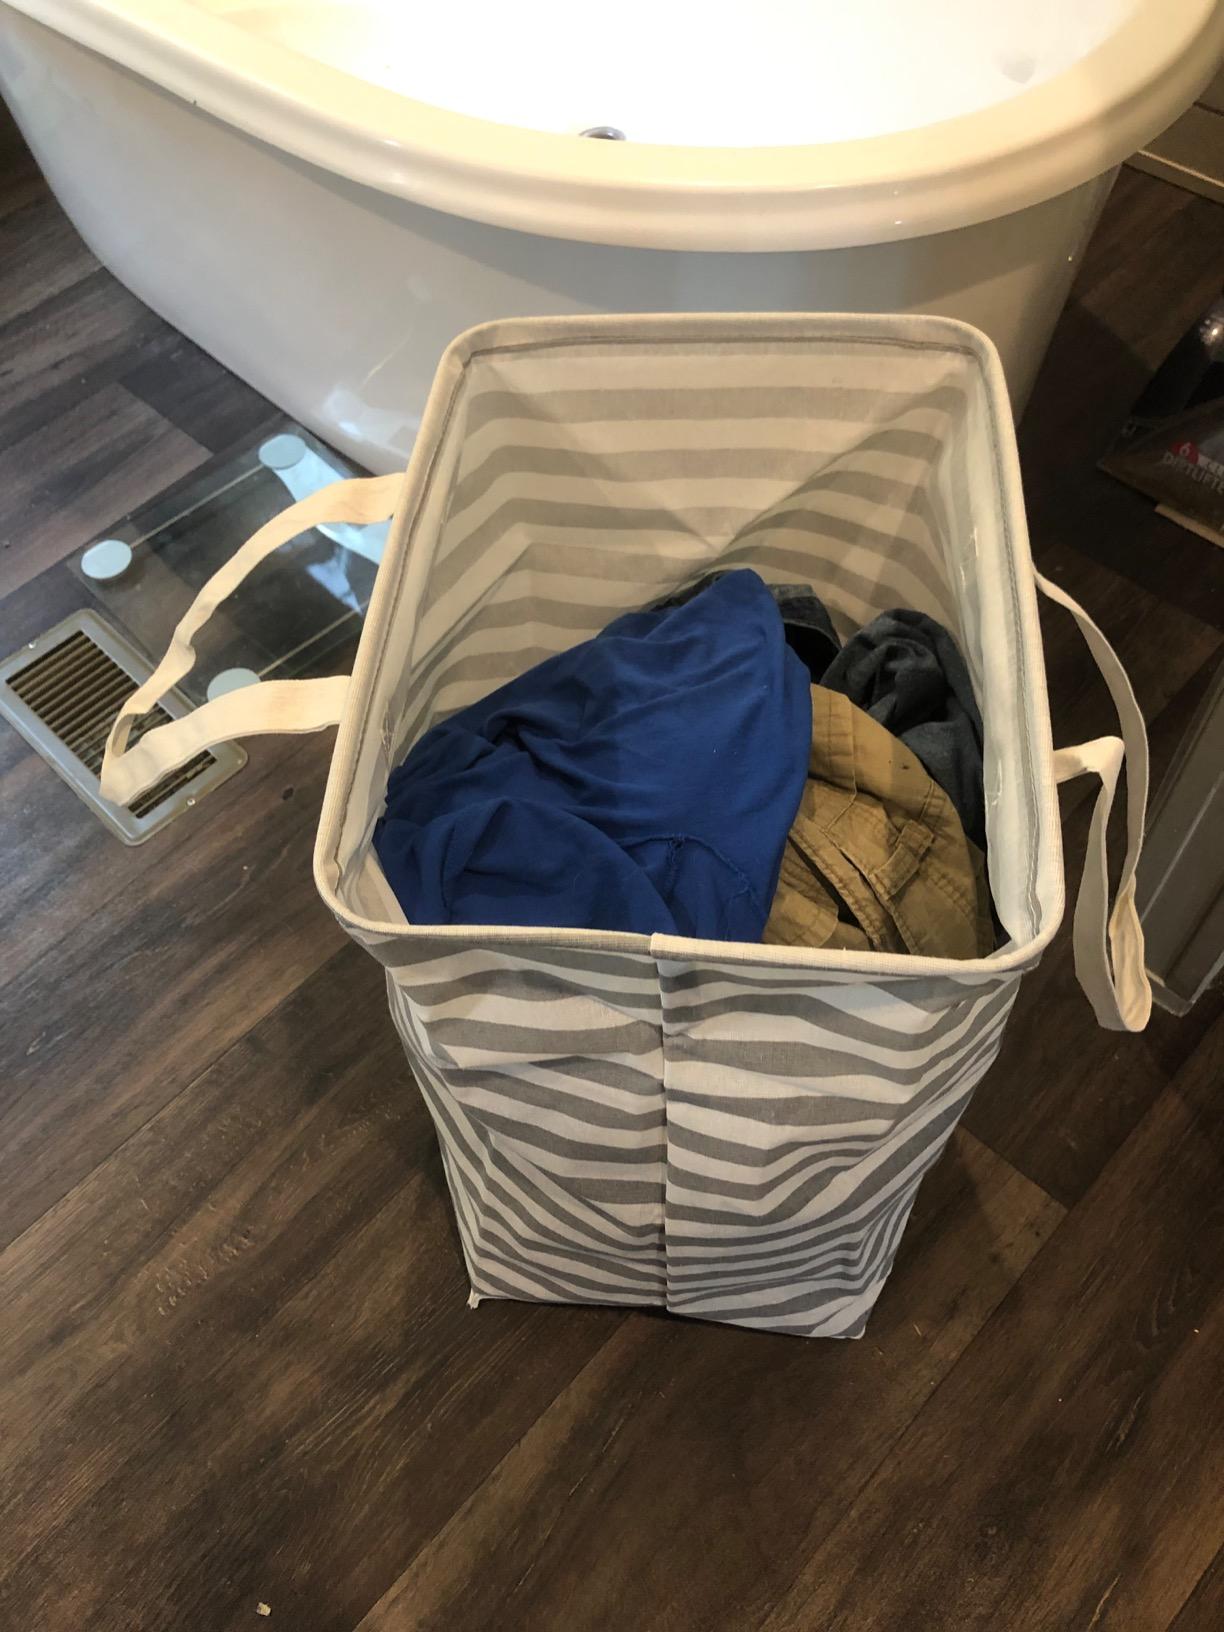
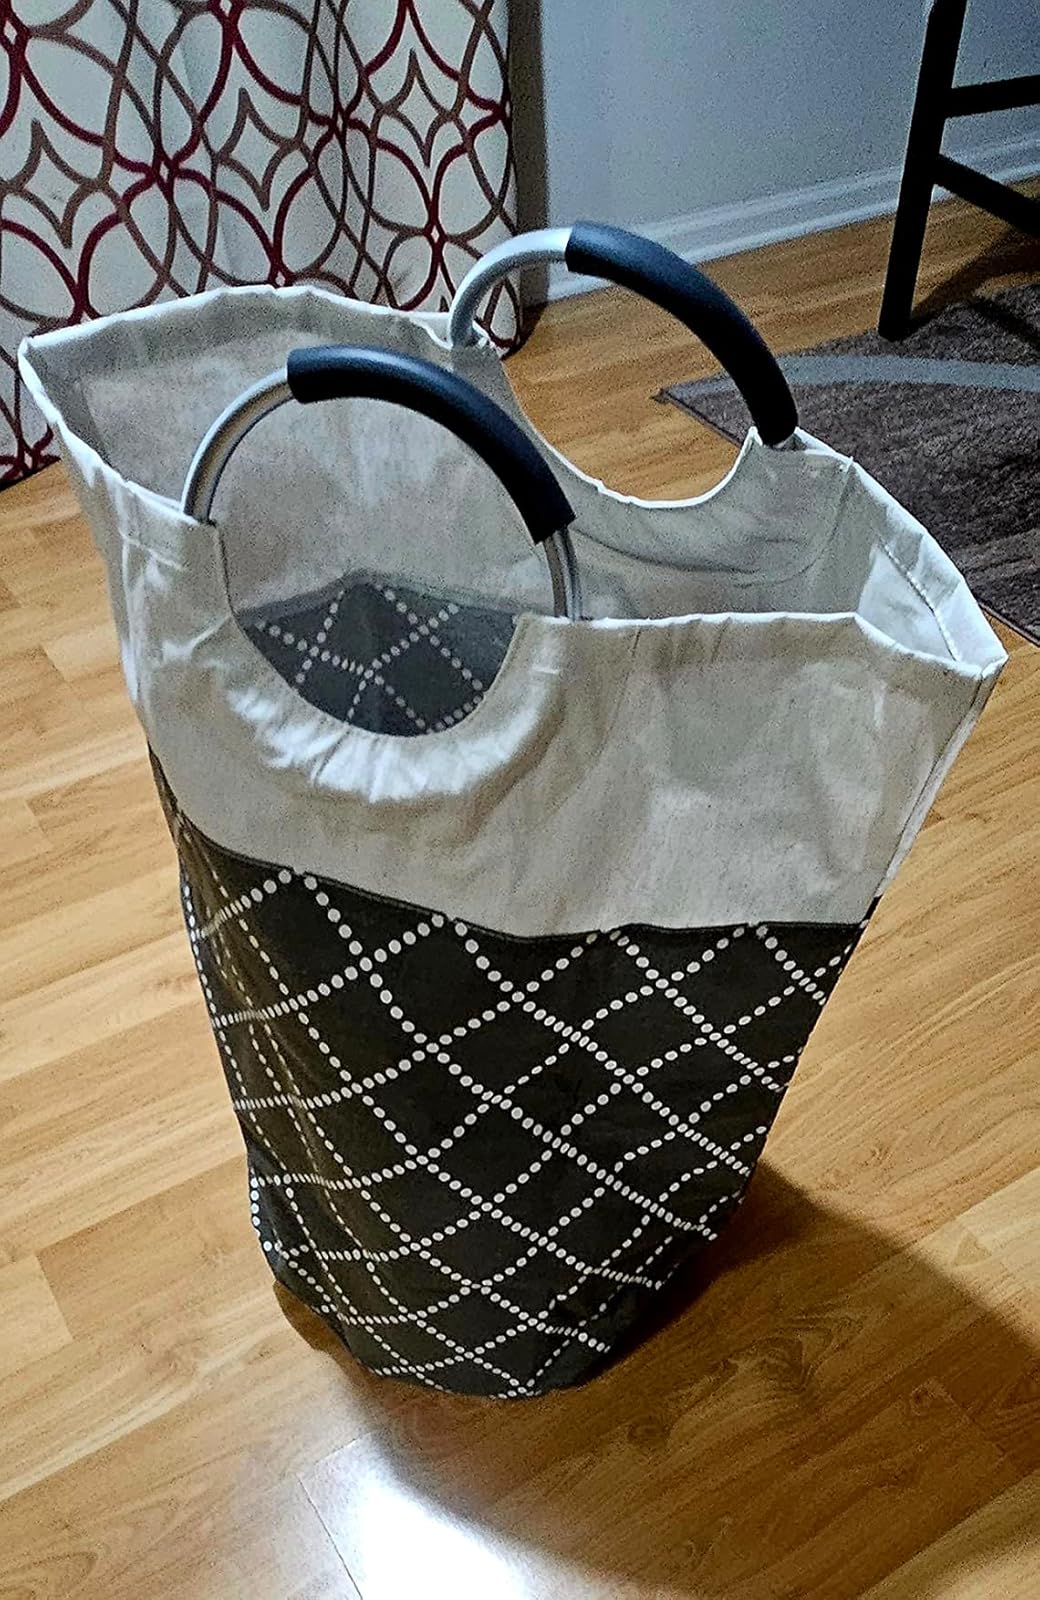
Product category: items_hamper
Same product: no